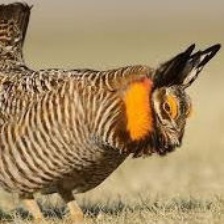
Species: GREATER PRAIRIE CHICKEN
Scientific name: TYMPANUCHUS CUPIDO